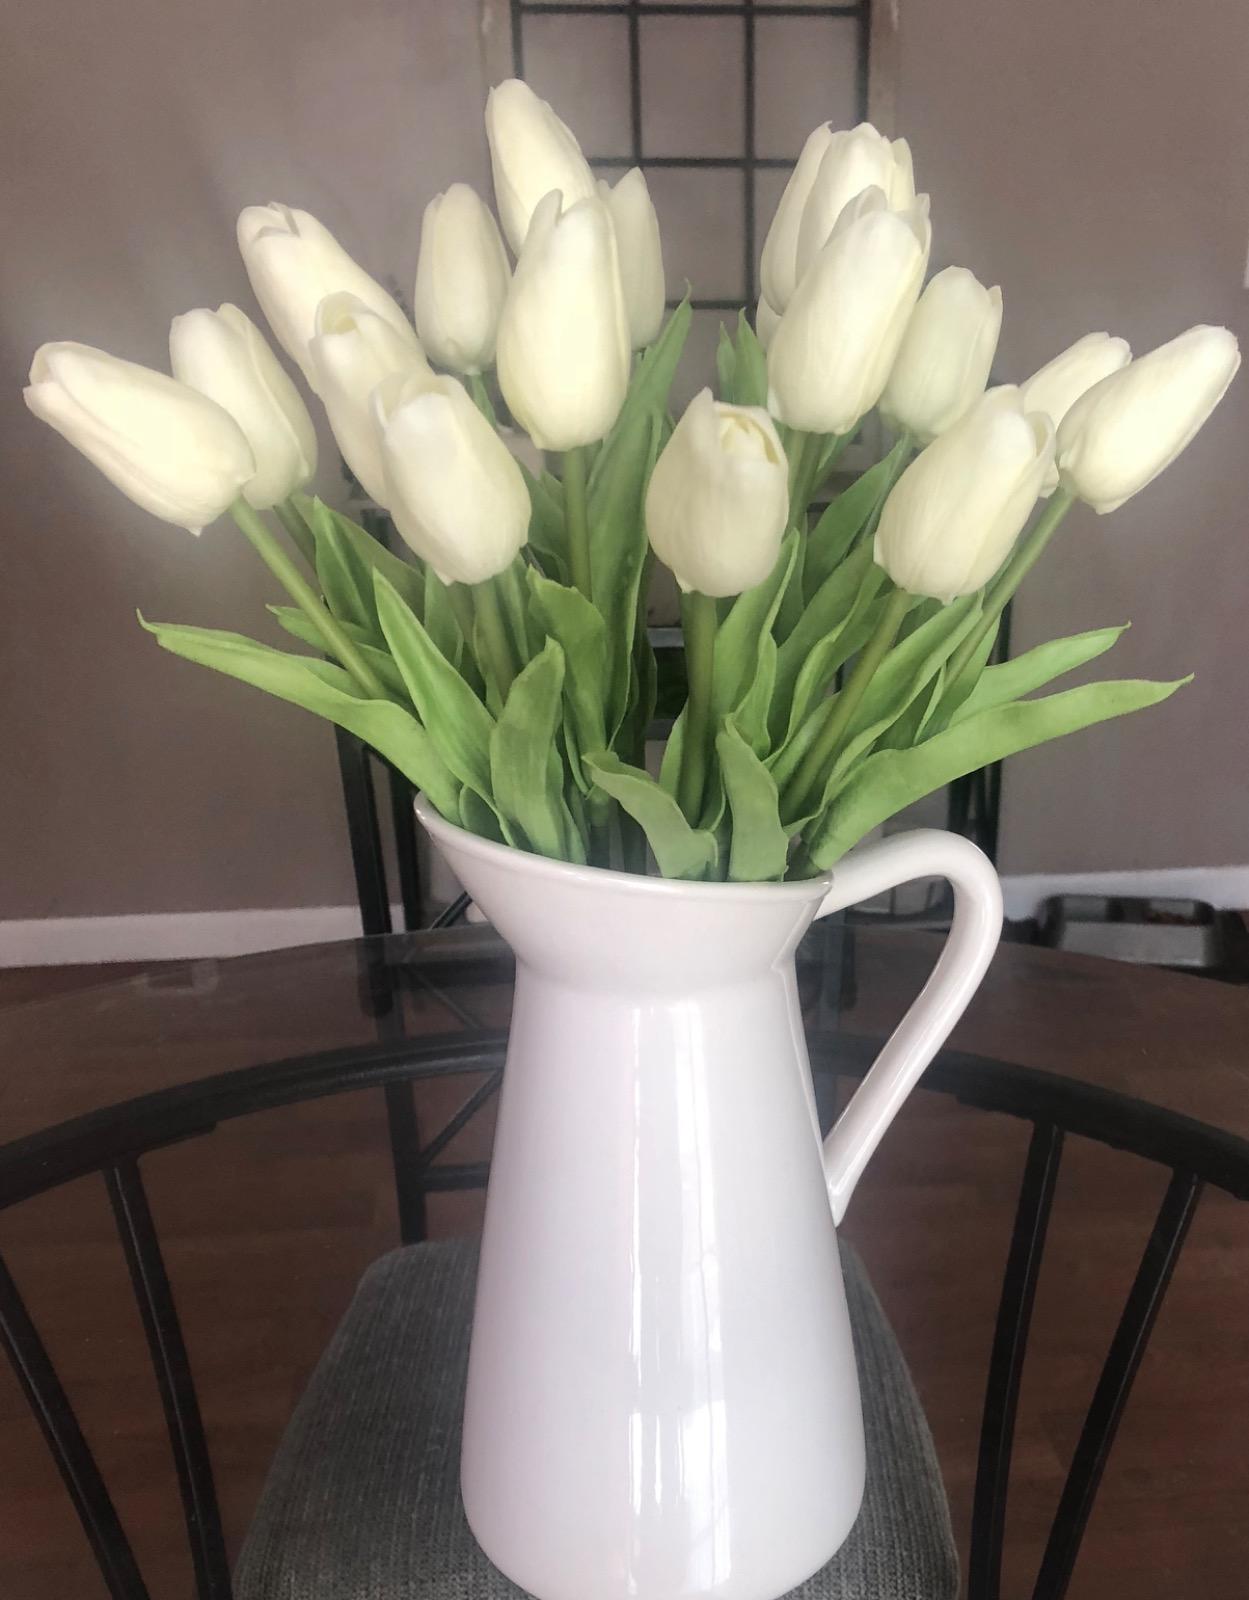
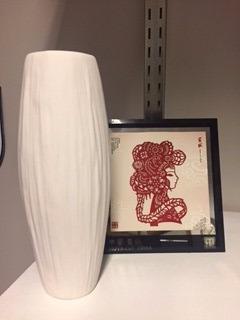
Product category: vase
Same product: no